Louise of Mecklenburg-Strelitz

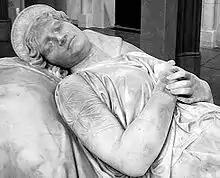
Louise's sarcophagus in the mausoleum of Charlottenburg Palace

Harsh restrictions were imposed on Prussia, such as a massive indemnity of one hundred and twenty million francs and the quartering of troops. At the time, one hundred and twenty million francs was equivalent to the entire yearly budget of Prussia. As the perceived symbol of Prussia's former grandeur and pride, the French occupation of Prussia had a particularly devastating effect upon Louise, as the queen endured personal insults – Napoleon himself gave her a backhanded compliment when he called her "the only real man in Prussia". The queen recognized that her adopted country depended on her for moral strength, and as a consequence Louise regained her old sense of optimism, often taking time to prepare their eldest son for his future role as king. In the following few years Louise supported the reforming efforts of government carried out by Stein and Hardenberg, as well as those of Gerhard von Scharnhorst and August Neidhardt von Gneisenau, to reorganize the army. After the disaster at Tilsit, Louise was instrumental in Stein's reappointment (the king had previously dismissed him), telling Frederick William "[Stein] is my last hope. A great heart, an encompassing mind, perhaps he knows remedies that are hidden to us."